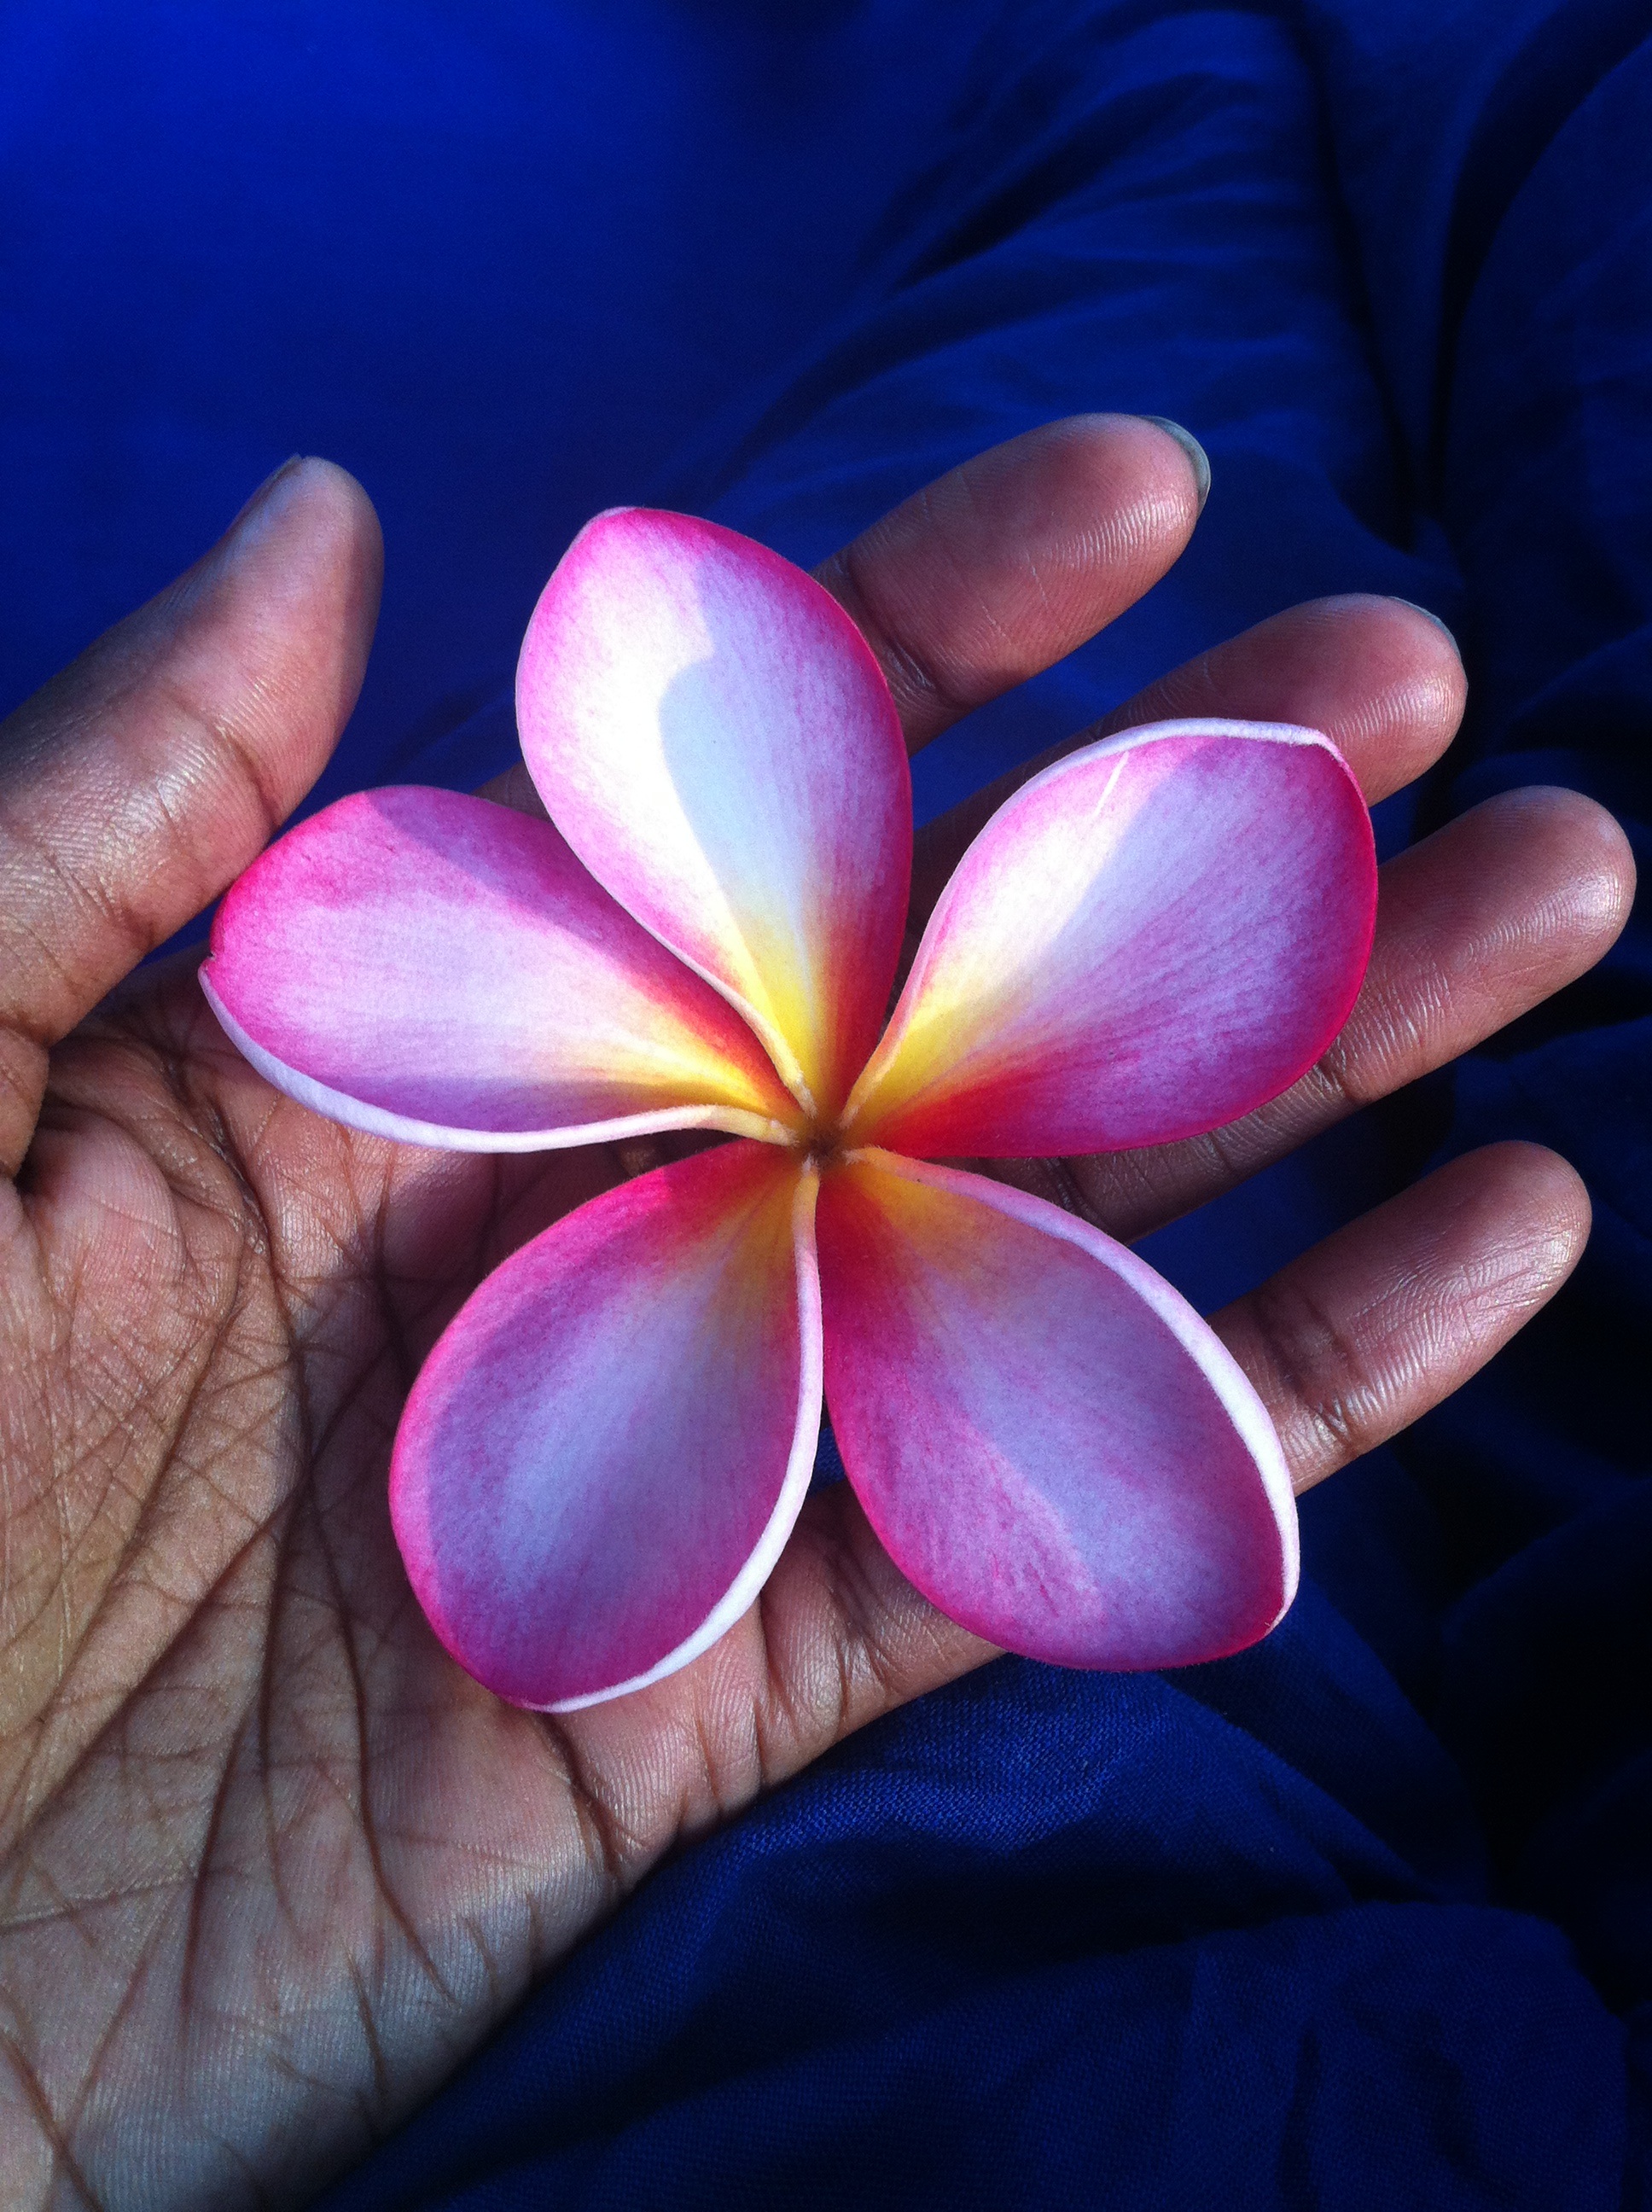
hand, nature, plant, photography, leaf, flower, purple, petal, color, offering, blue, pink, circle, close up, perfume, macro photography, almond tree